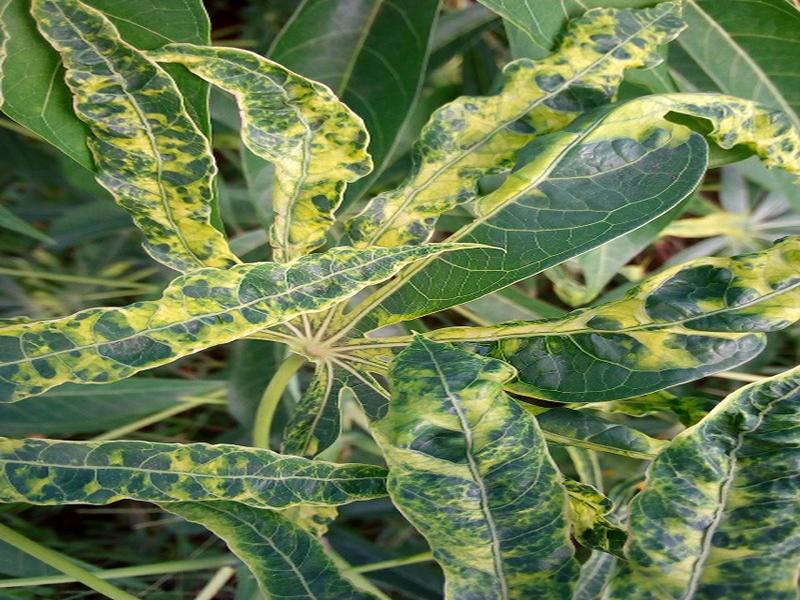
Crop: cassava
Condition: mosaic_disease